Jim Fung

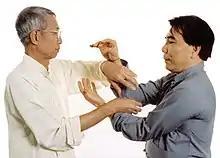
Tsui and Fung engage in Chi Sau

Jim Fung immigrated to Australia from Hong Kong in his late teens and studied accountancy and law at the University of Adelaide, graduating with a bachelor's degree in accounting. He is the author of two books, Wing Chun Kung Fu and Wing Chun Weapons, and produced a teaching video titled "Wing Chun", in 1985.